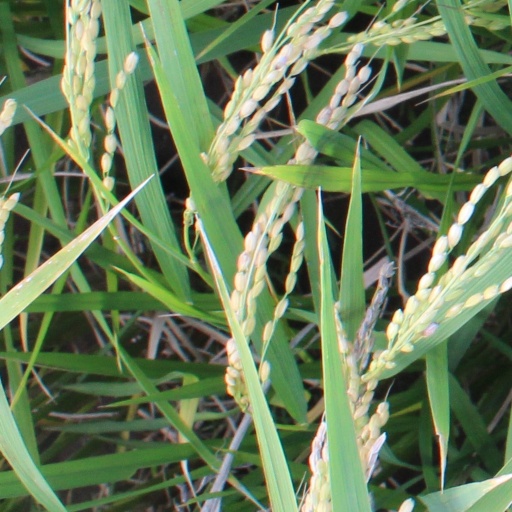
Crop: rice